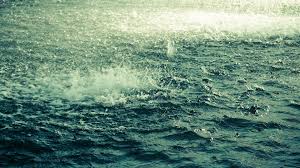
Weather: rain or strom